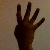
The image shows a hand gesture representing the number 4 in Indian Sign Language.